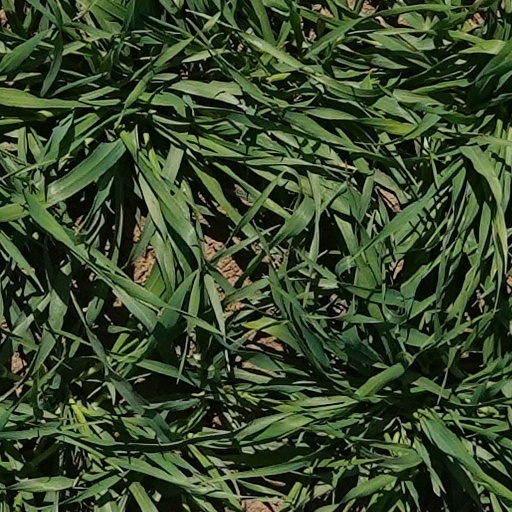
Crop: wheat